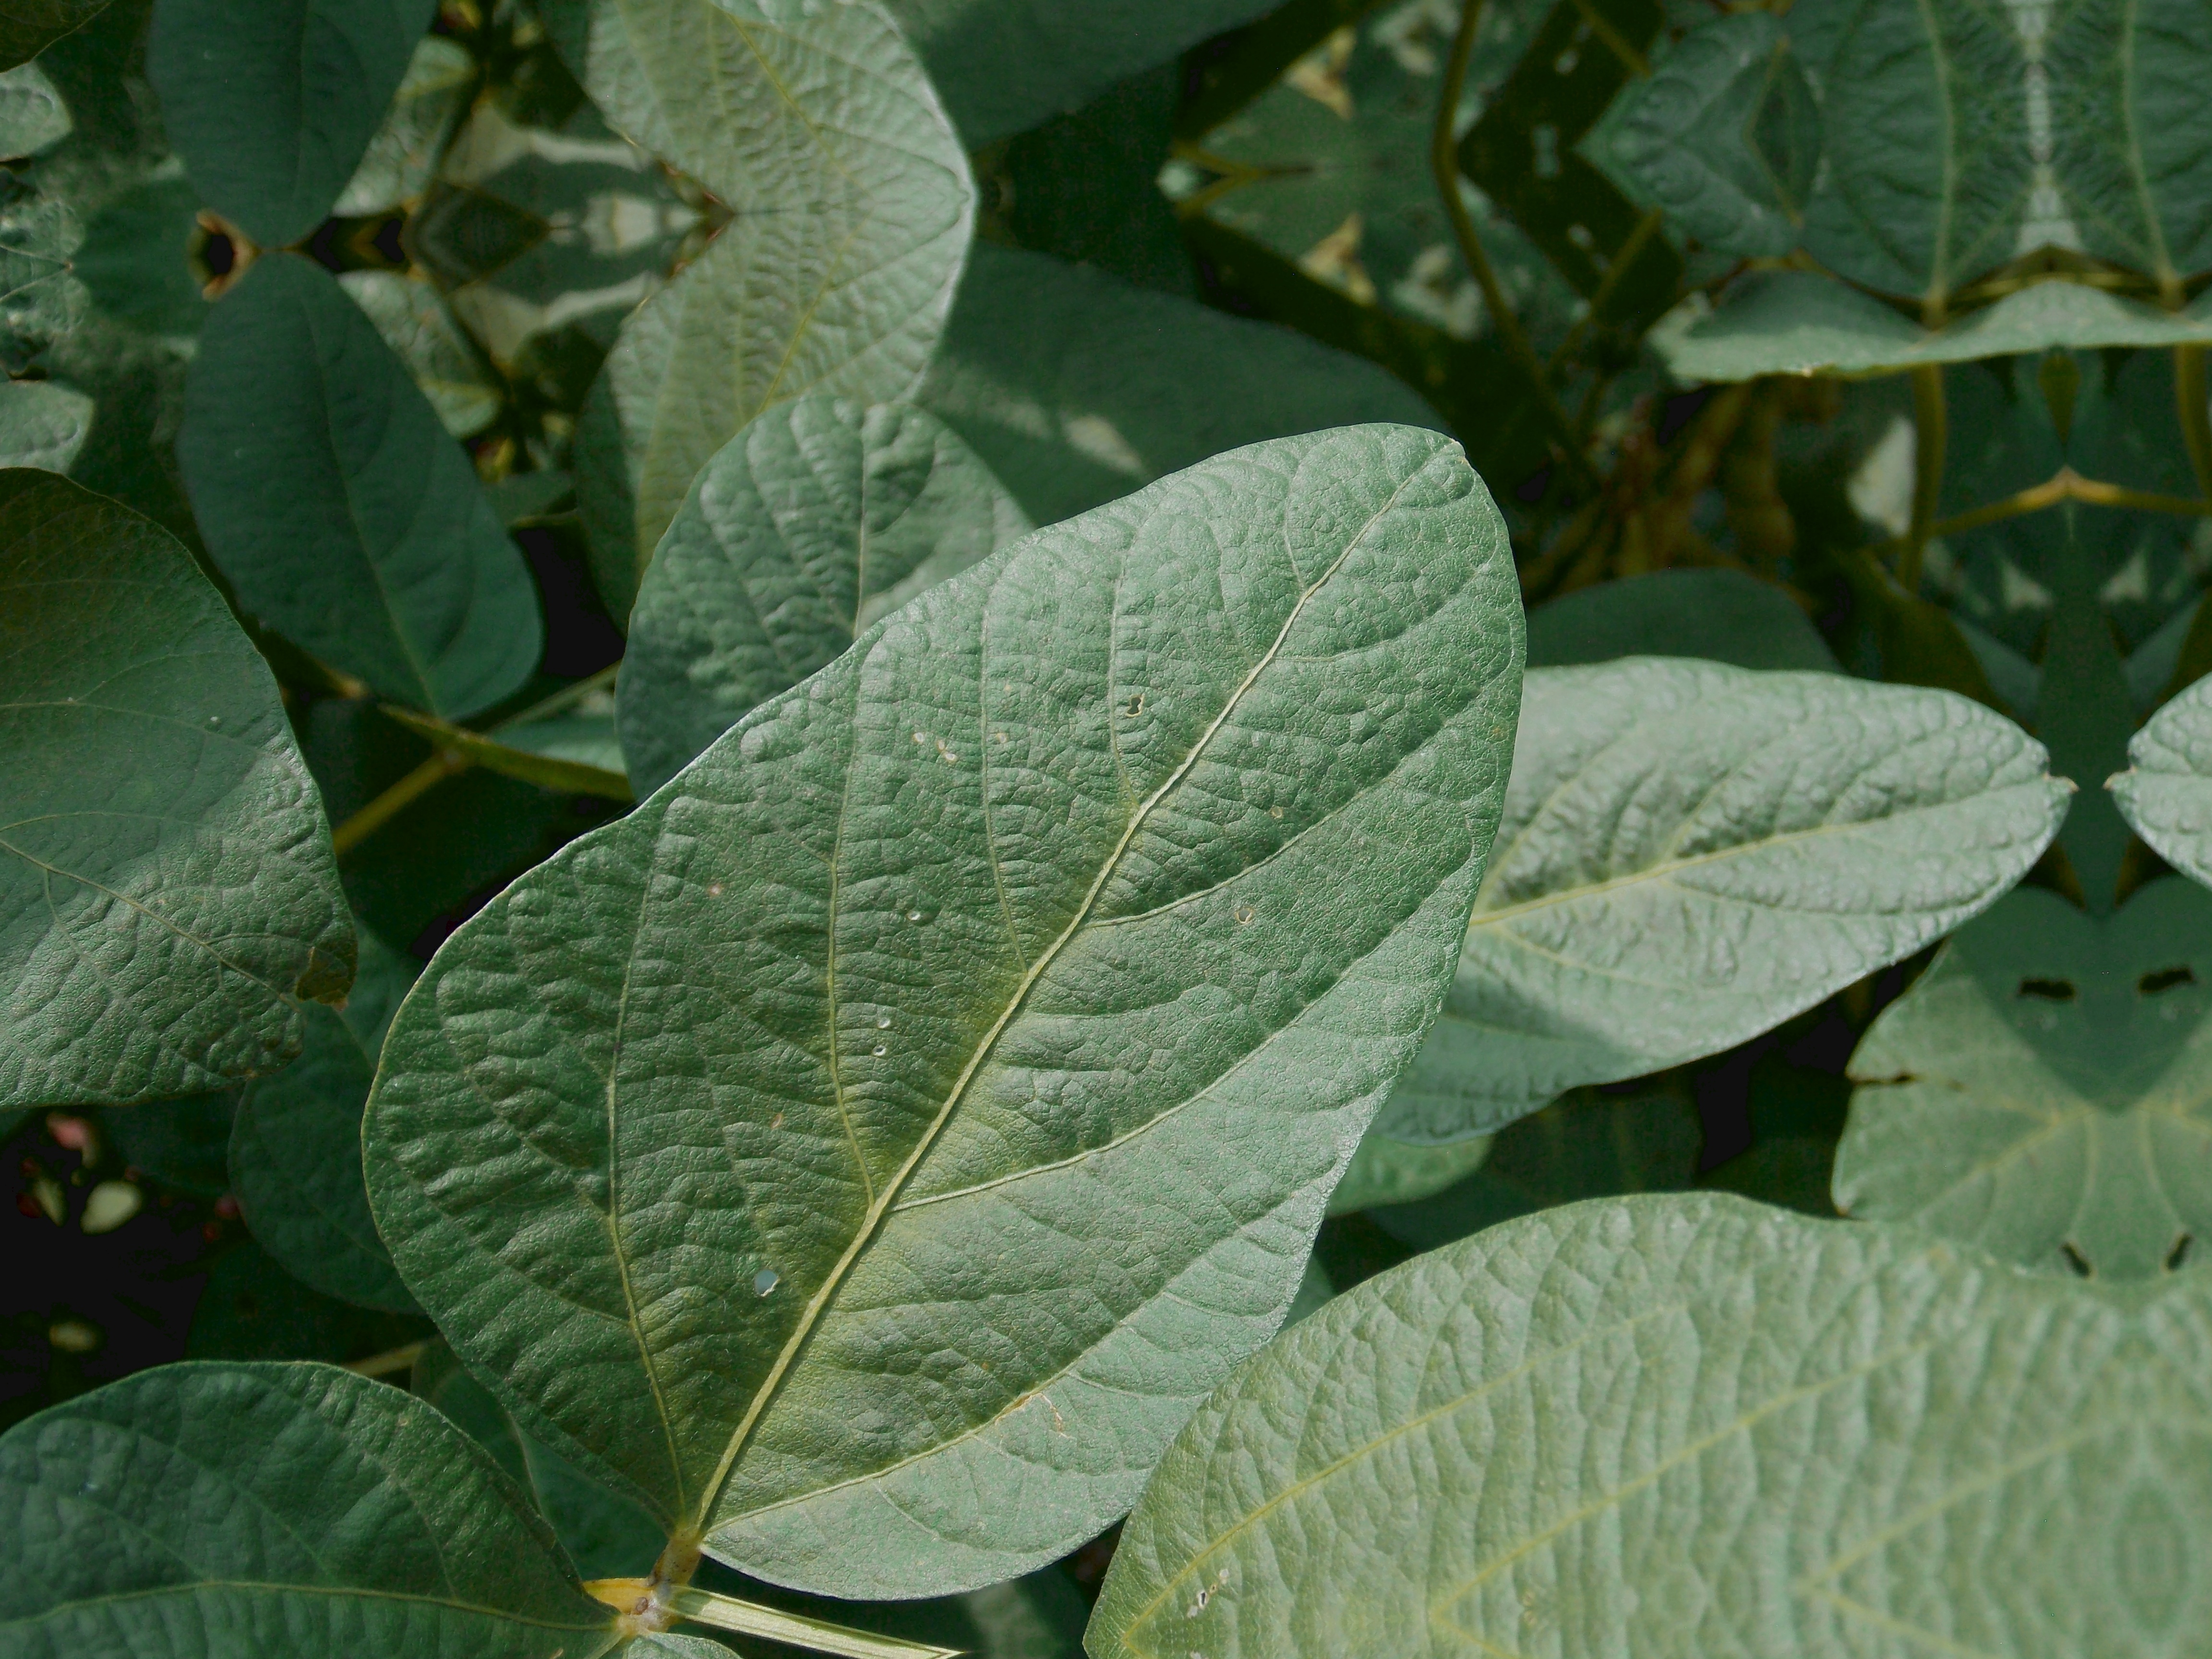
Label: Healthy